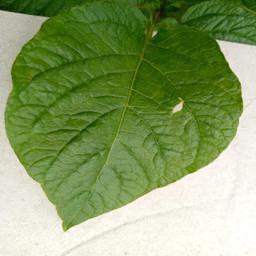
Etiqueta: Sana